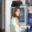
Label: television